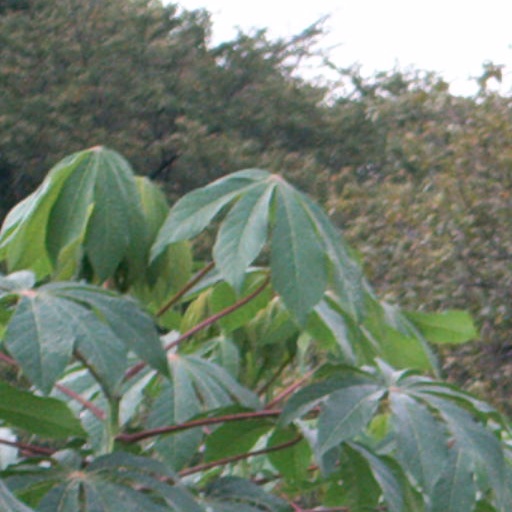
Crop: cassava